Stoke Aldermoor

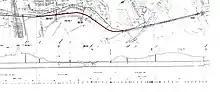
The sewer used for the making of "The Italian Job"

Stoke Aldermoor is where the famous Mini sewer chase was shot for the film "The Italian Job" (1969). The Minis were lowered into the newly built sewers on the outskirts of Stoke Aldermoor and driven to the Finham Sewage Works..